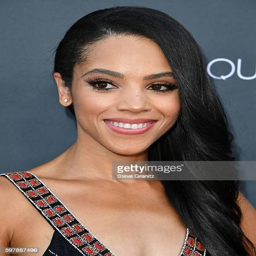
actor arrives at the premiere